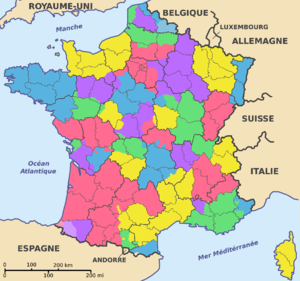
Carte représentant les départements et provinces français d'après la Carte de la France en 1791 dans The Historical Atlas by William R. Shepherd (1926). J'ai indiqué aussi le Hainaut et le Pays basque en tons clairs